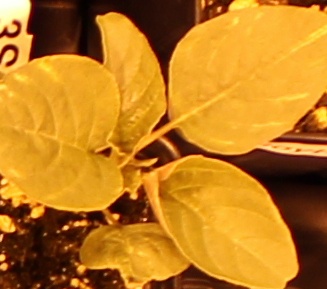
Label: Redroot Pigweed